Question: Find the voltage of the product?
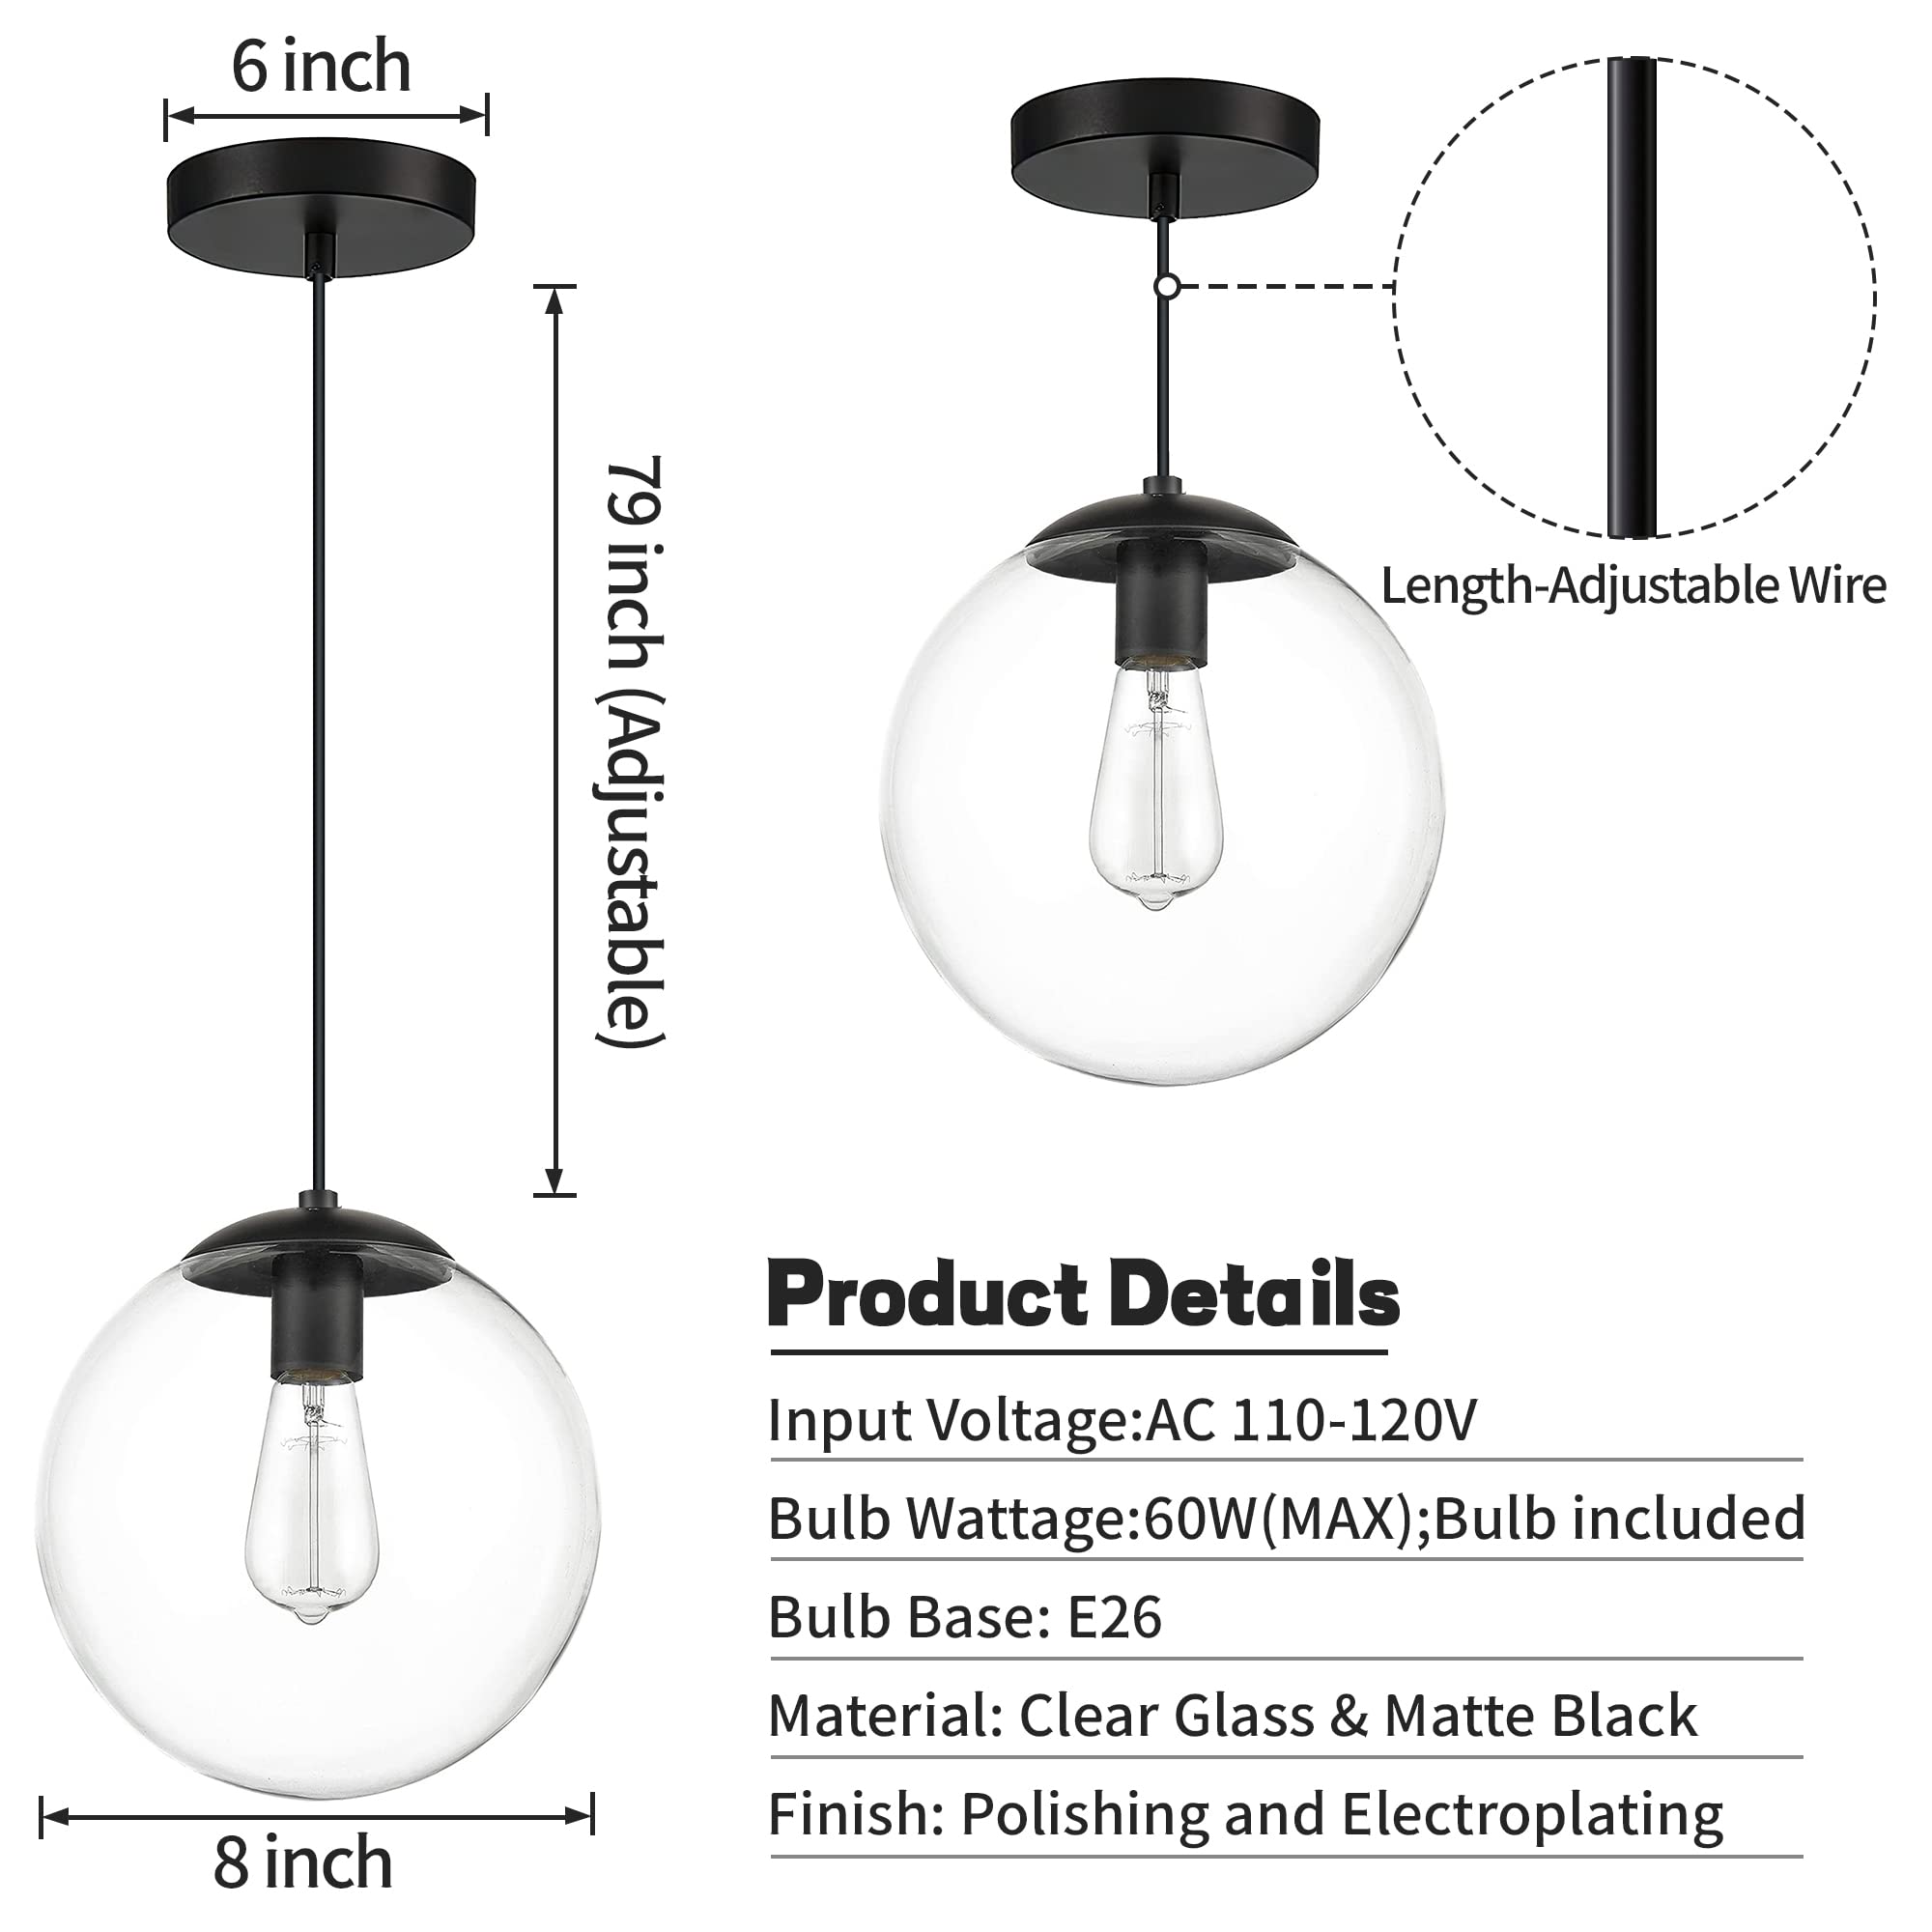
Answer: [110.0, 120.0] volt